Pete Huttlinger

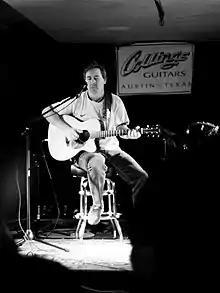
Pete Huttlinger (2007).

Peter John Huttlinger (June 22, 1961 – January 15, 2016) was an American guitarist. A graduate of Berklee College of Music, Huttlinger was a Nashville studio artist. In 2000, he won the National Fingerstyle Guitar Championship at the Walnut Valley Festival in Winfield, Kansas. He performed around the world with such artists as John Denver, LeAnn Rimes and many others. As a solo artist, he performed across the U.S. and Europe.